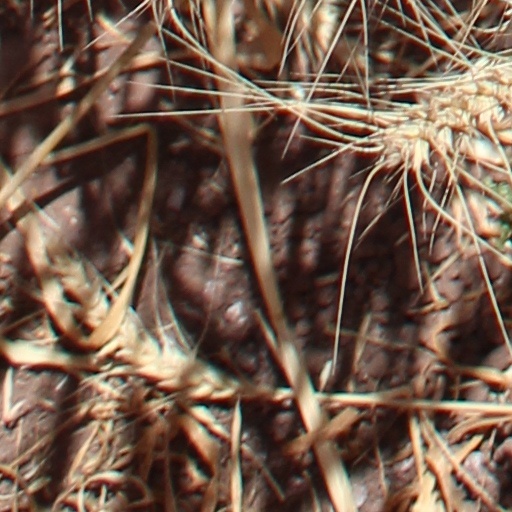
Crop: wheat